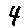
Label: 4